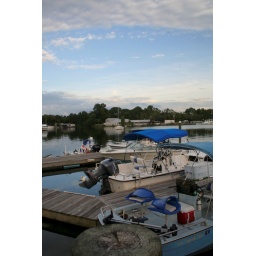
Waterfront. Waterfront water boats Florida Photos taken at dusk in King's Bay. Photos taken at dusk in King's Bay